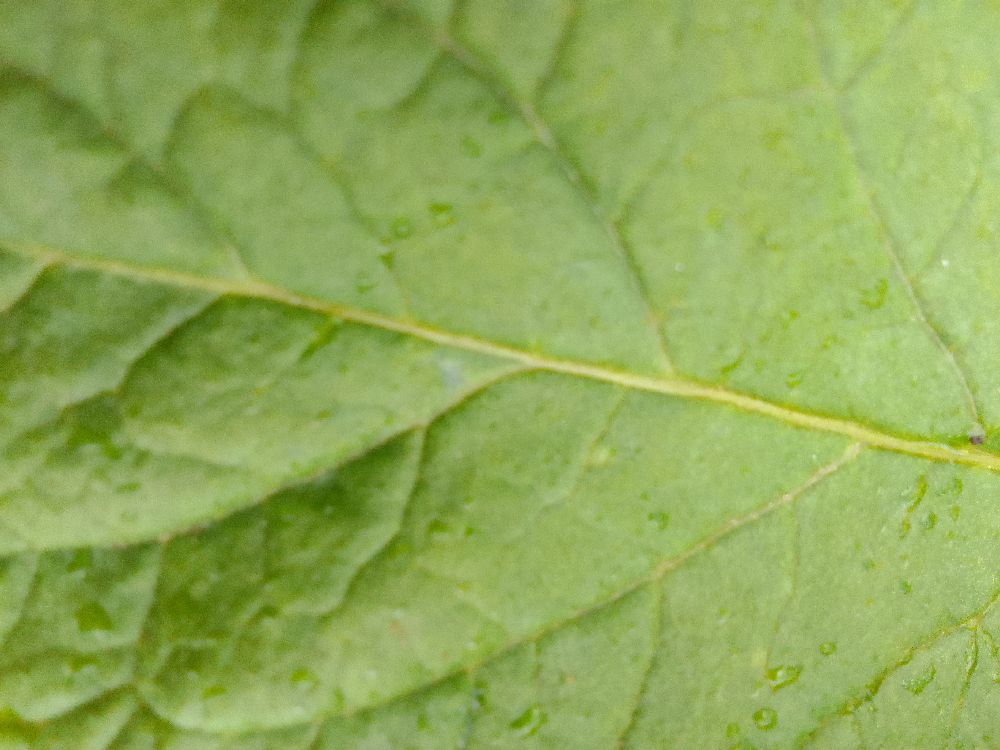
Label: Healthy